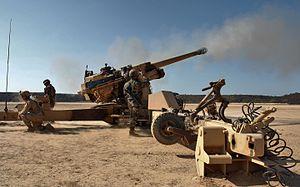
Le canon tracté de 155 mm Tr F1 est une pièce d'artillerie sol-sol française. Il est produit par l'entreprise d'armement Nexter. En 2006, l'armée de terre française en a reçu 105 au total.
Le 93ᵉ régiment d'artillerie de montagne, héritier des batteries alpines et du 1ᵉʳ régiment d'artillerie de montagne, est localisé à Varces-Allières-et-Risset, dans la banlieue de Grenoble, au quartier de Reyniès.
L'arsenal de Bourges est un établissement de fabrication d'armement situé à Bourges dans le Cher.
Les forces françaises stationnées à Djibouti constituent le contingent français numériquement le plus important hors de France. Les troupes françaises restent présentes à Djibouti lors de l'accession du territoire à l'indépendance, d'abord dans le cadre d'un protocole provisoire de juin 1977 fixant les conditions de stationnement des forces françaises, valant accord de défense. Un nouvel accord est en vigueur depuis 2014.